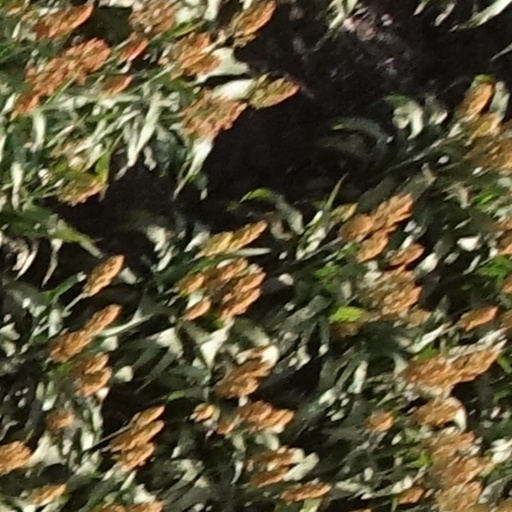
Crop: sorghum